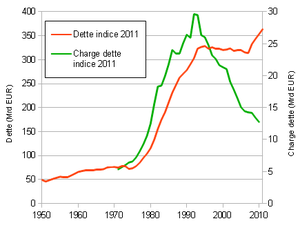
Évolution de la charge de la dette publique belge
La dette publique de la Belgique ou dette publique belge représente l'ensemble des engagements financiers, sous formes d'emprunts pris par le gouvernement fédéral belge ainsi que les entités fédérées et la sécurité sociale.